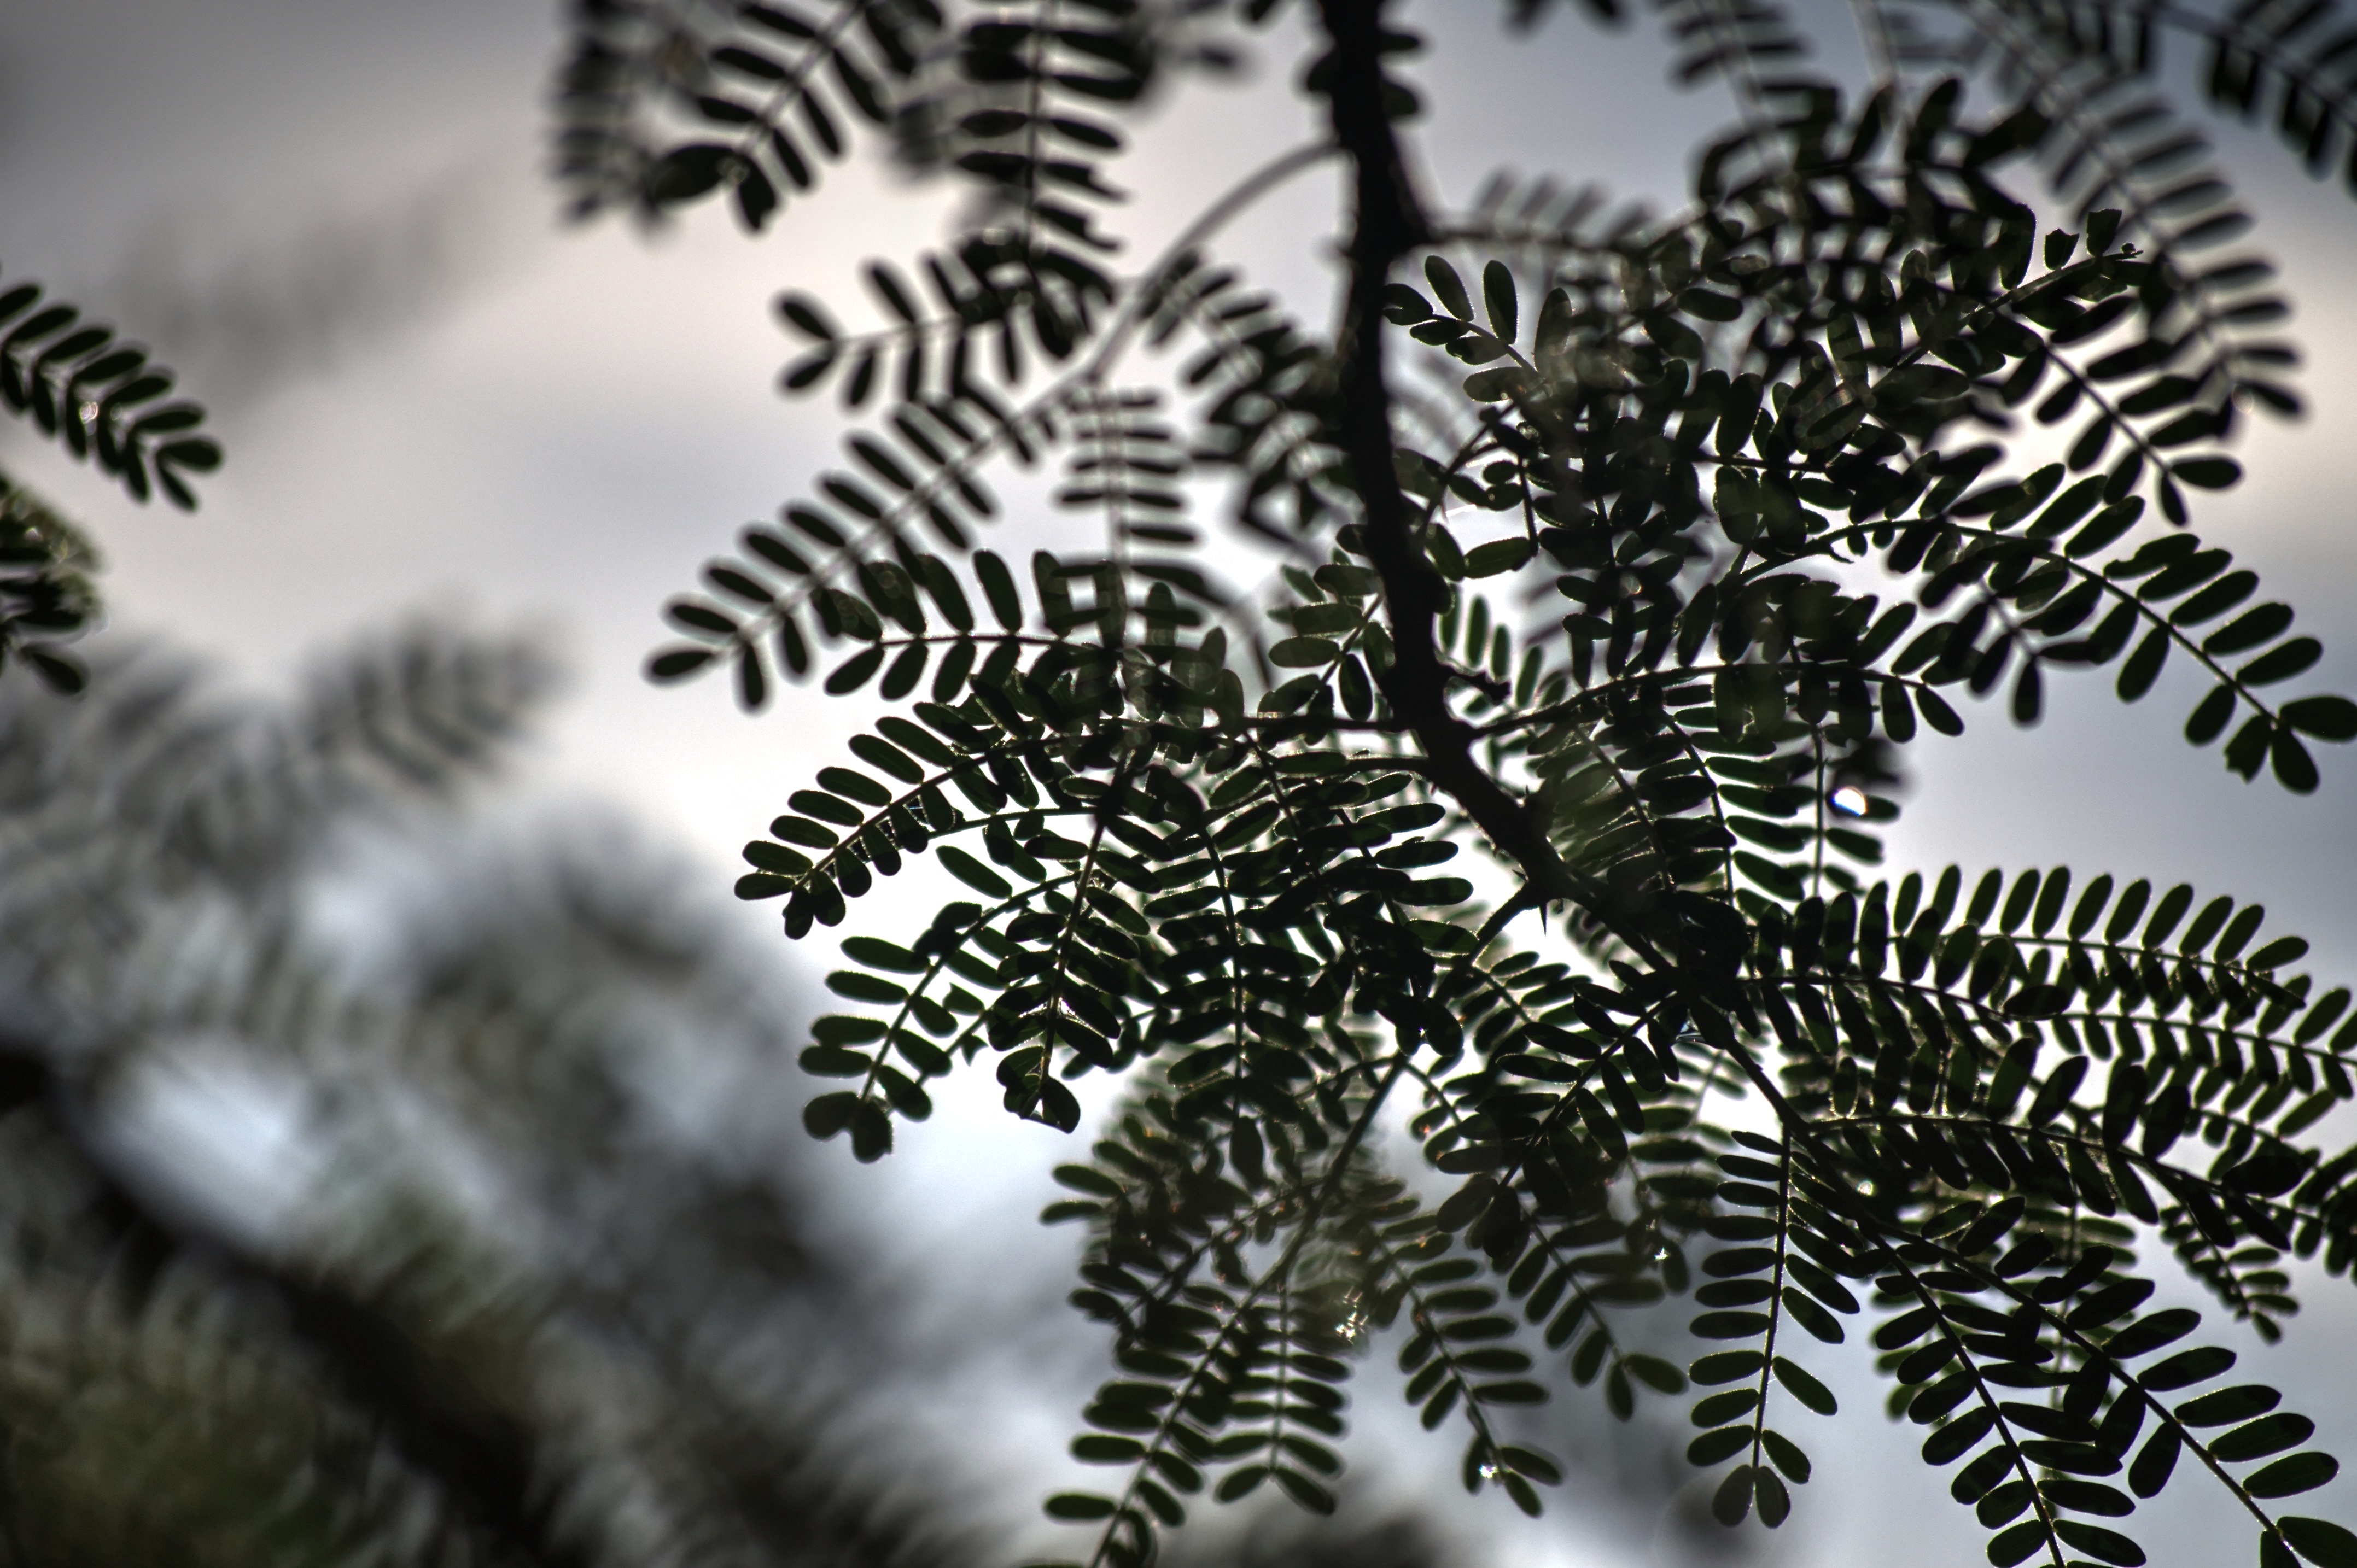
tree, branch, black and white, plant, leaf, flower, frost, summer, botany, monochrome, fir, twig, close up, spruce, new growth, thorn tree, monochrome photography, woody plant, land plant